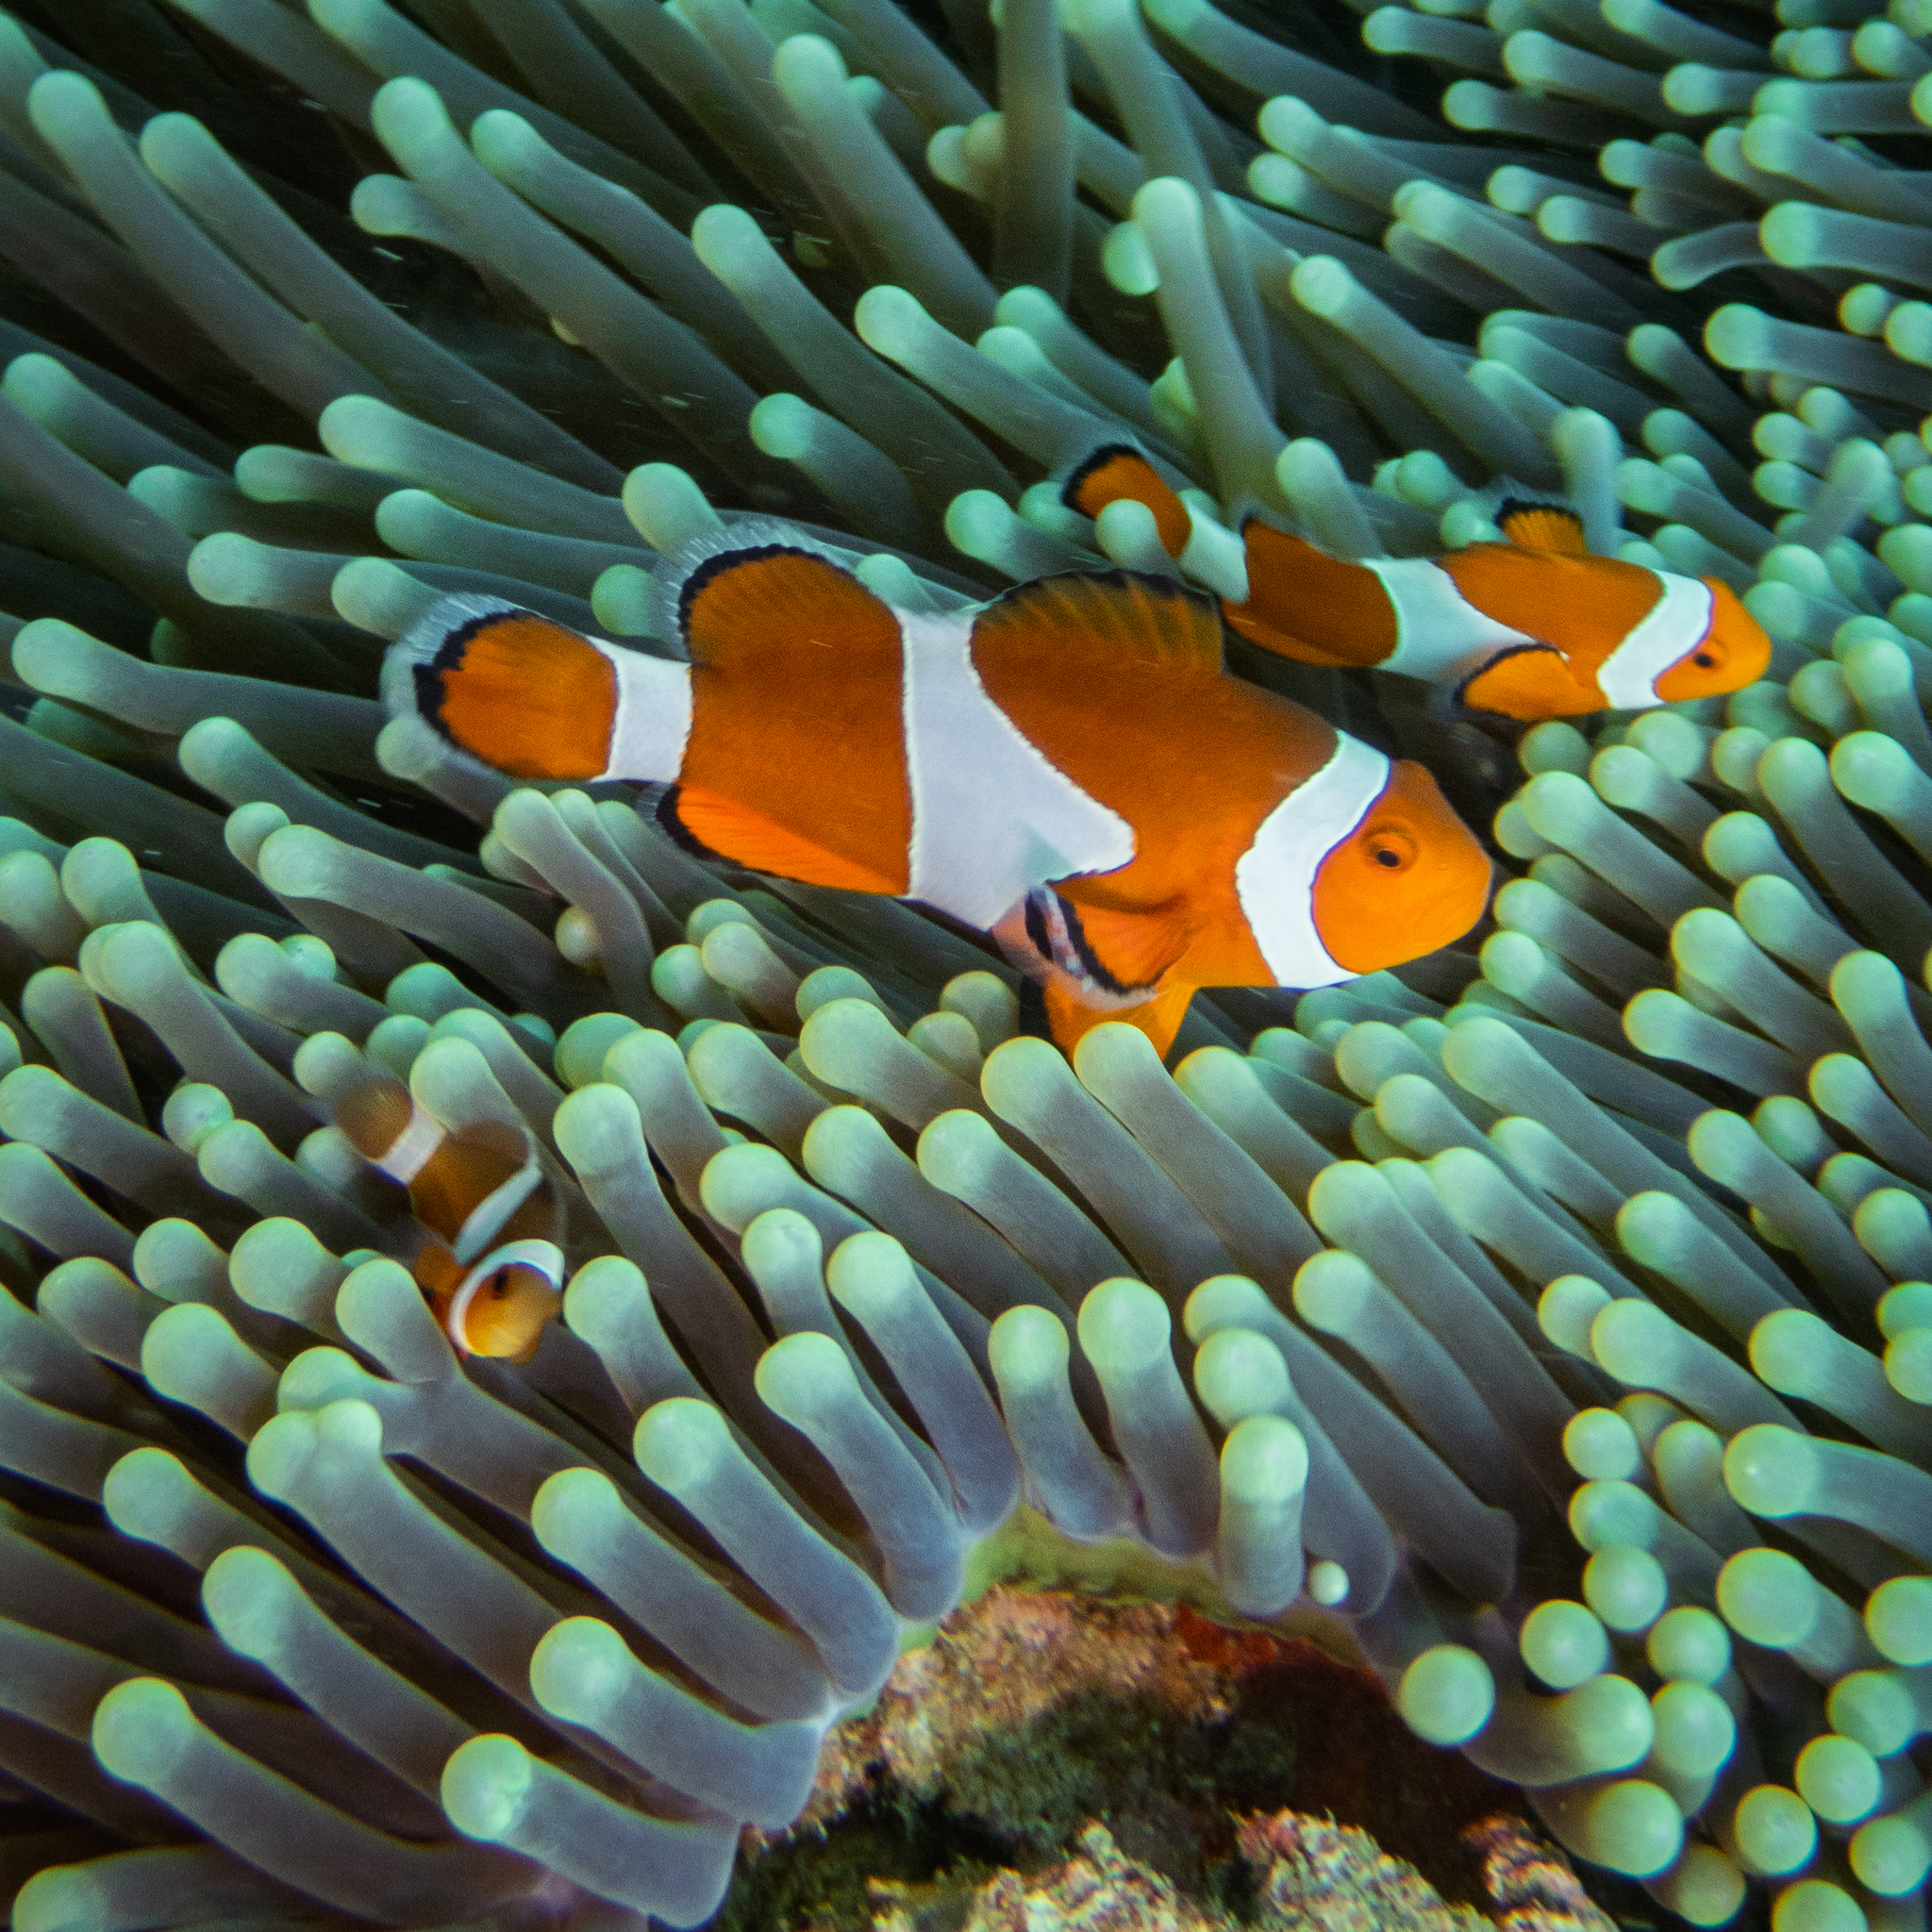
Amphiprion ocellaris (Ocellaris Anemonefish)